Detroit Tigers

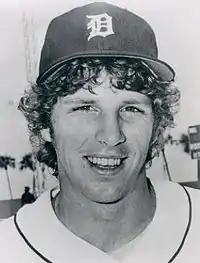
Mark "The Bird" Fidrych, 1976 AL Rookie of the Year

Tiger fans were provided a glimmer of hope when 21-year-old rookie Mark Fidrych made his debut in 1976. Fidrych, known as "The Bird", was a colorful character known for talking to the baseball and other eccentricities. During a game against the Yankees, Graig Nettles responded to Fidrych's antics by talking to his bat. After making an out, he later lamented that his Japanese-made bat did not understand him. Fidrych entered the All-Star break at 9–2 with a 1.78 ERA, and was the starting pitcher for the American League in the All-Star Game played that year in Philadelphia to celebrate the American Bicentennial. He finished the season with a record of 19–9 and an American League-leading ERA of 2.34. Fidrych, the AL Rookie of the Year, was one of the few bright spots that year with the Tigers finishing next to last in the AL East in 1976.